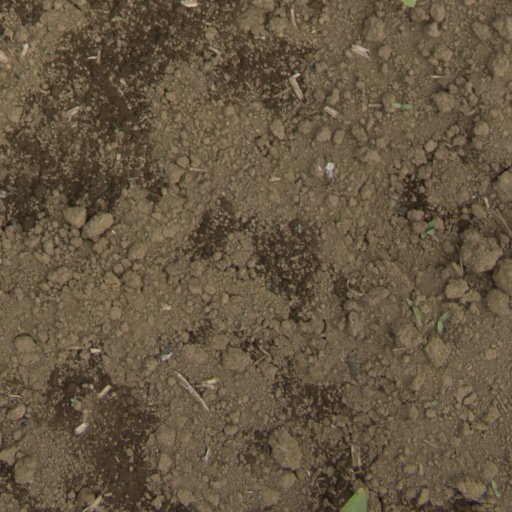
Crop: Jerusalem artichoke